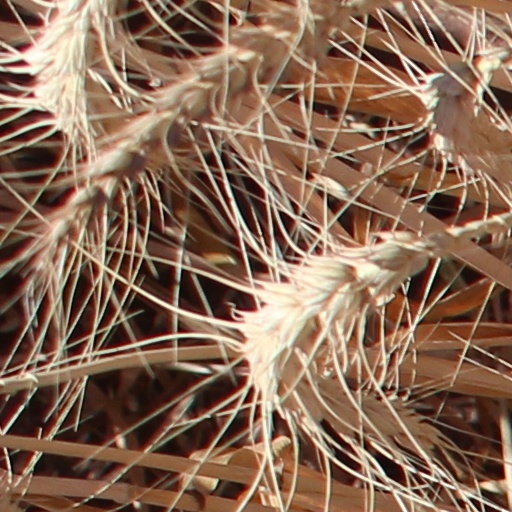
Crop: wheat